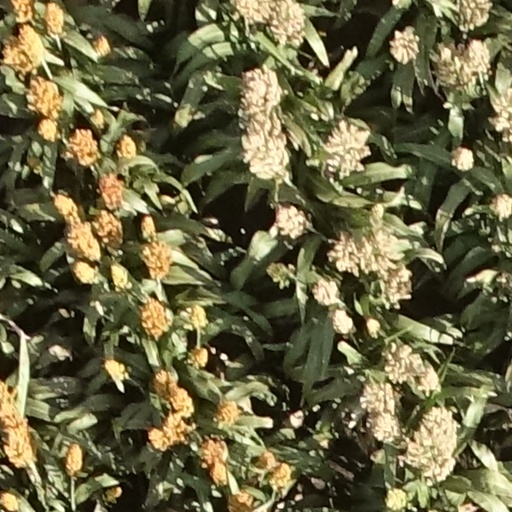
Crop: sorghum